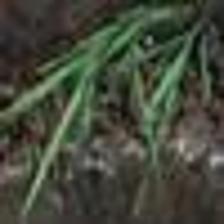
Label: clustered